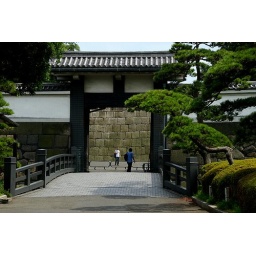
kitahane Bridge Gate. The gate which is near to a castle tower trace